P.A.O.K.

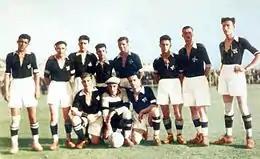
The football team of 1926

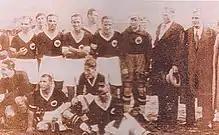
The team of 1939

PAOK is closely linked with "Hermes Sports Club", which was formed in 1875 by the Greek community of Pera, a district of Constantinople (Istanbul). The club was founded in April 1926 by Constantinopolitans who fled to Thessaloniki after the Greek defeat in the Greco-Turkish War (see Rum Millet).